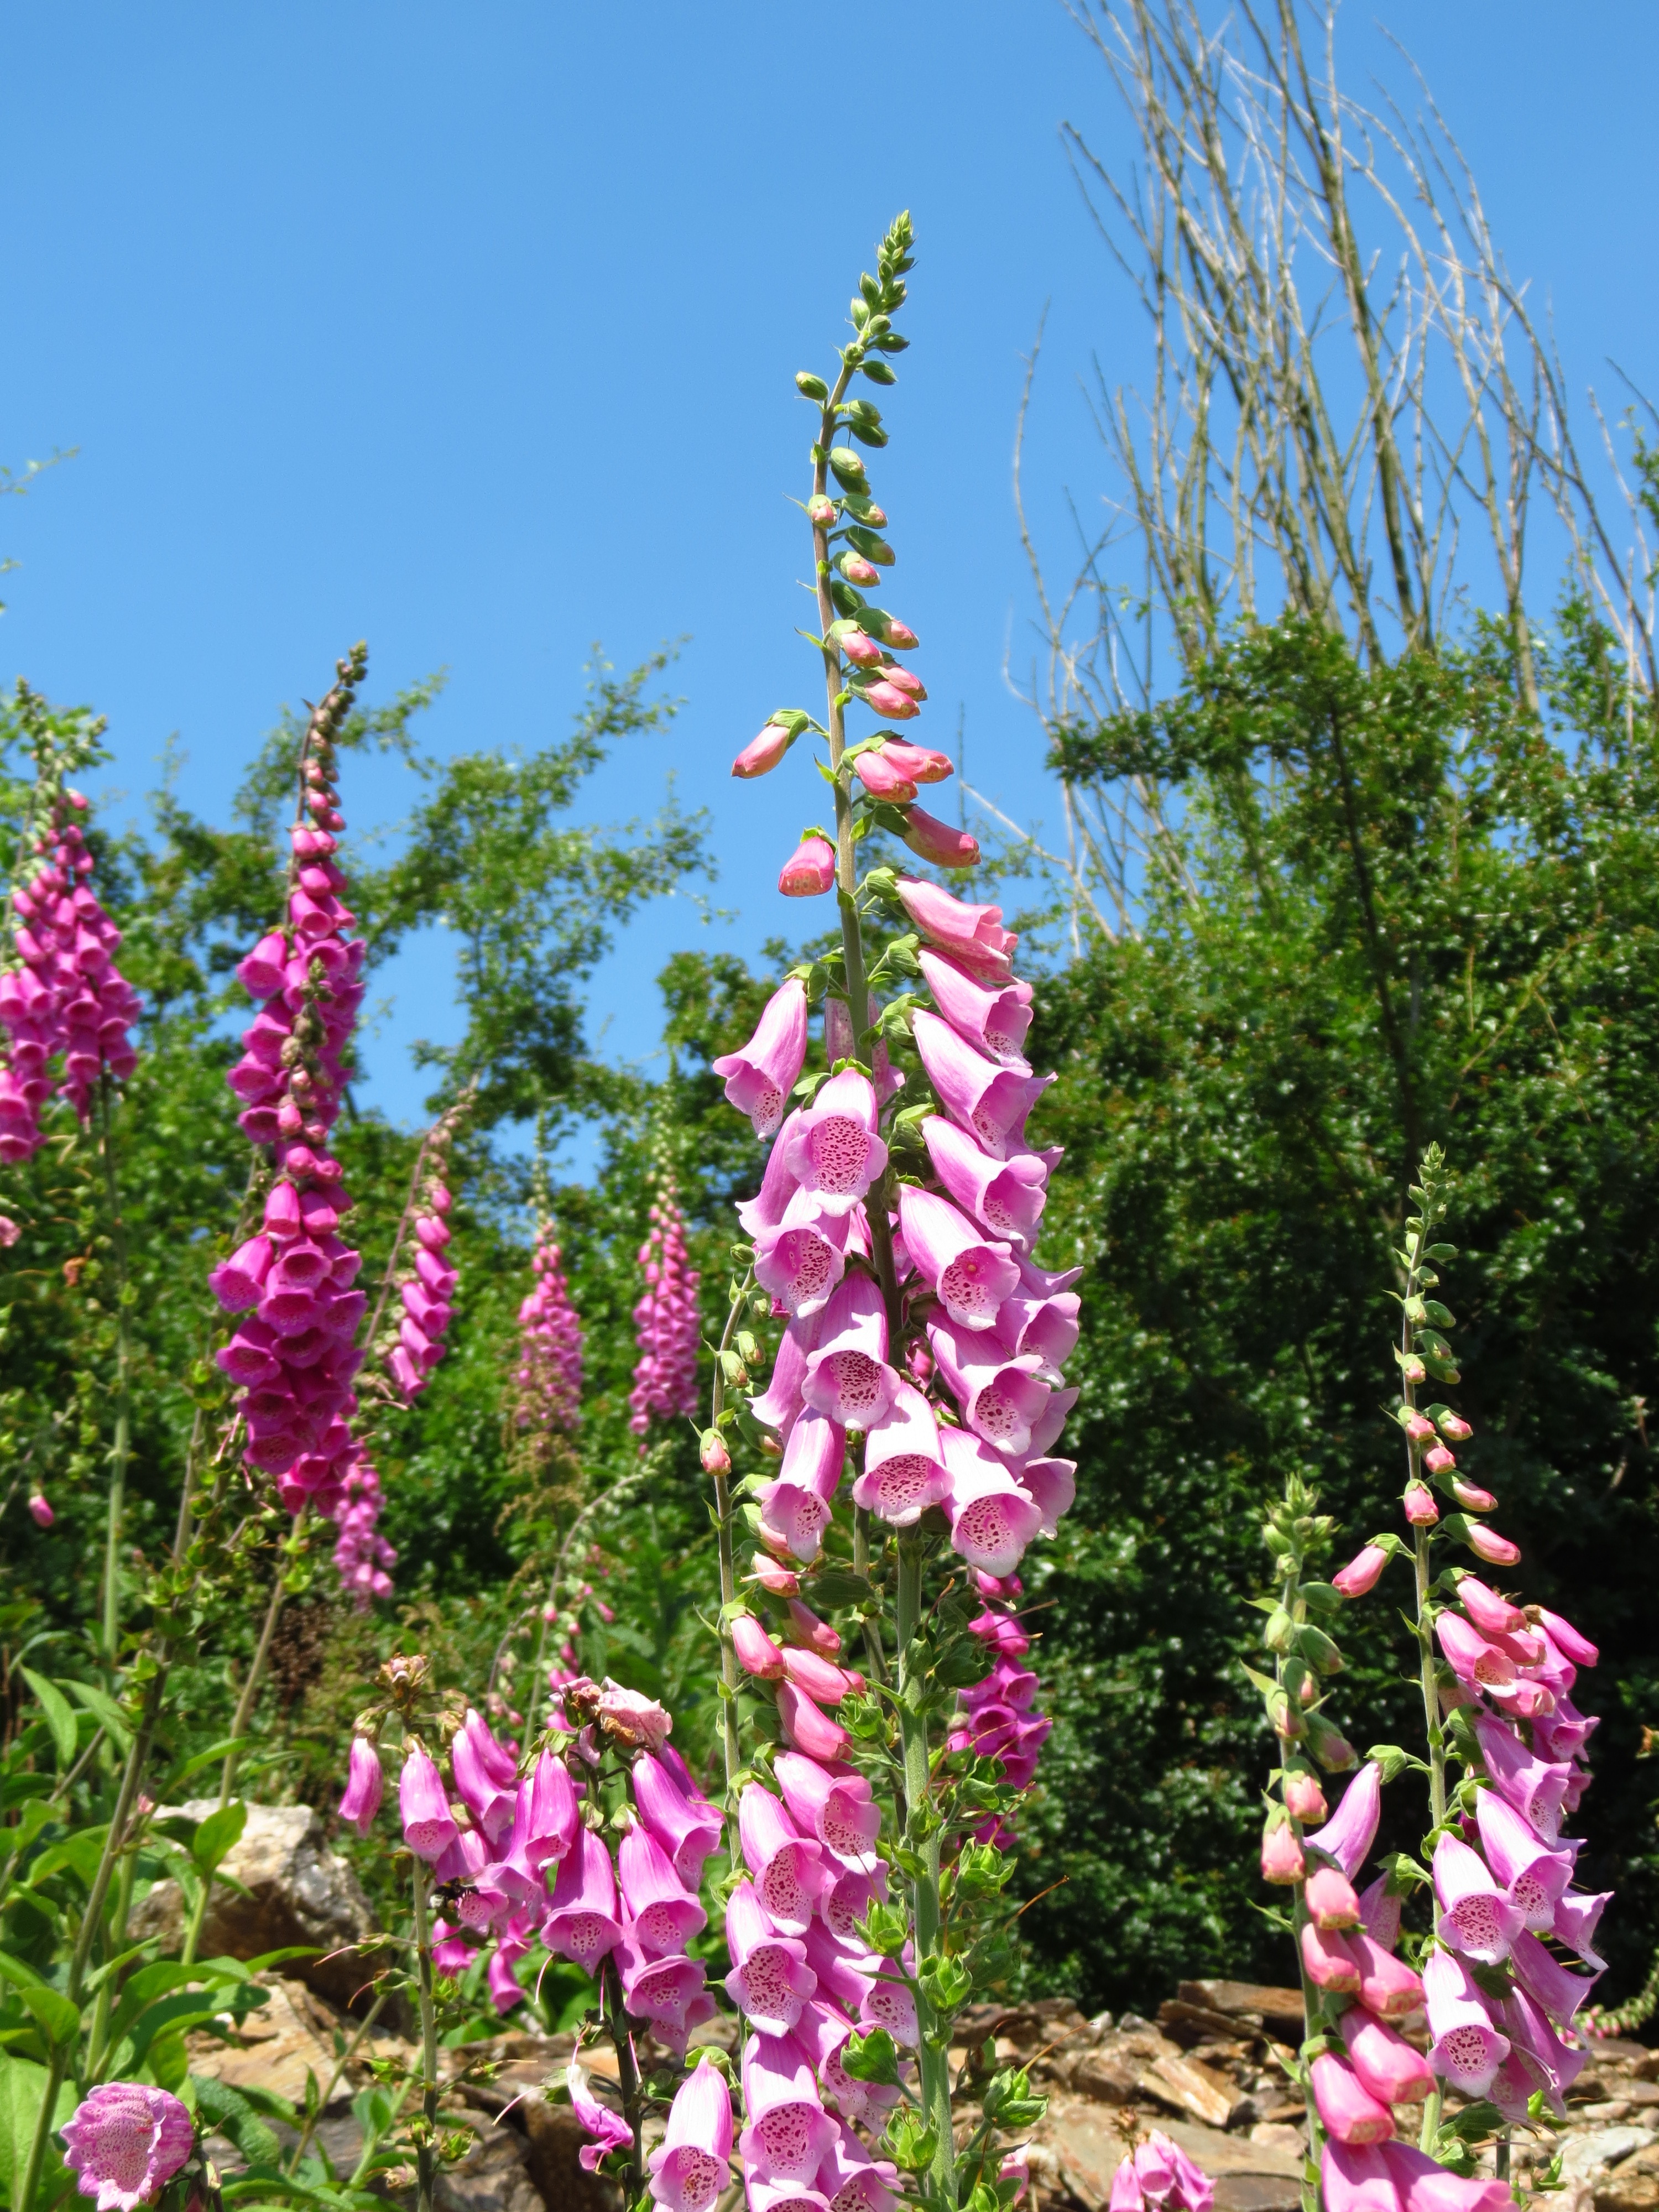
nature, plant, flower, summer, botany, colorful, pink, flora, wildflower, digitalis, foxglove, lupin, flowering plant, purple foxglove, land plant